Wong Kar-wai

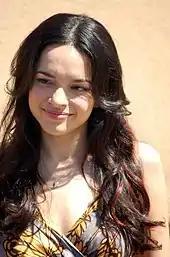
Singer Norah Jones starred in Wong's English-language film, "My Blueberry Nights" (2007)

Before starting on his next feature, Wong worked on the anthology film "Eros" (2004), providing one of three short films (the others directed by Michelangelo Antonioni and Steven Soderbergh) that centre on the theme of lust. Wong's segment, titled "The Hand", starred Gong Li as a 1960s call girl and Chang Chen as her potential client. Although "Eros" was not well received, Wong's segment was often called the most successful.